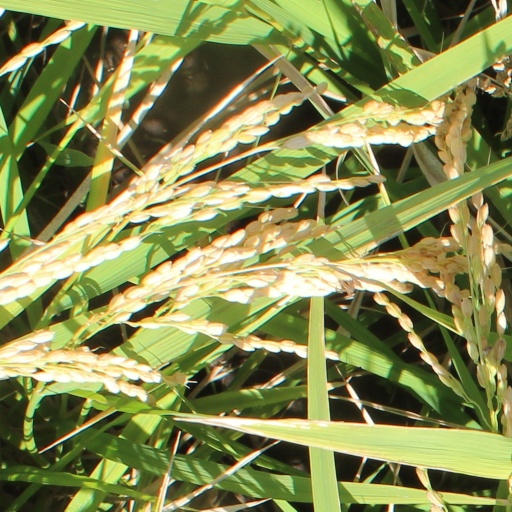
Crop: rice